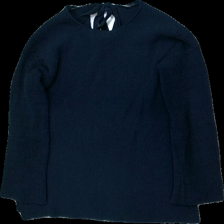
View: front
Type: Top
Category: Ladies
Brand: Kappahl
Colors: Blue
Material: 100% polyester
Pattern: Other
Cut: C-collar
Size: M
Season: All
Price range: 50-100
Recommended usage: Reuse
Description: stickad tröja